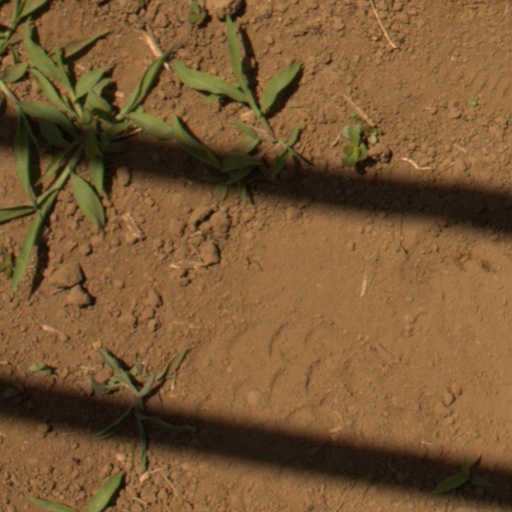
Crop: Jerusalem artichoke